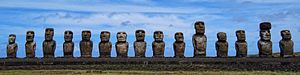
Påskeøen / Stenstatuer
Stenstatuerne (moai) på Påskeøen
Påskeøen er en ø beliggende i det sydlige Stillehav, vest og en anelse mod nord for Santiago i Chile. Øen er en del af den chilenske region Valparaíso. Påskeøen har en omtrent trekantet form og blev dannet for adskillige hundrede tusinder af år siden af tre vulkaner: den østlige Poike, den sydvestlige Rano Kau og den nordlige Terevaka. Påskeøen er en af de mest isolerede øer i verden. Øen ligger omkring 4.200 km fra Tahiti, 3.600 km fra Chile, 3.600 km fra Marquesas Islands, Den eneste beboede ø, der er nærmere end de nævnte er Pitcairn. Den ligger 2.200 km mod NV.